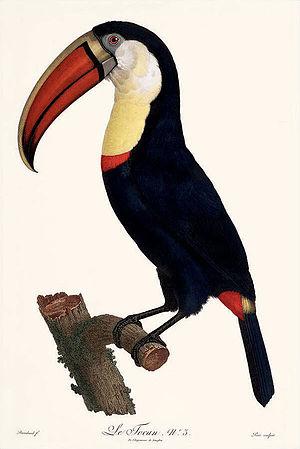
Jacques Barraband est un peintre, dessinateur et illustrateur français, spécialisé en zoologie.